Acalypha indica

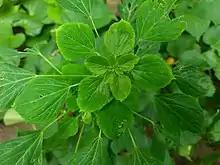
"Acalypha indica" plant

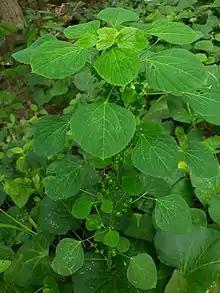
"Acalypha indica" plant

An erect annual herb that can be easily distinguished by the cup-shaped involucre that surrounds the small flowers in the catkin-like inflorescence.